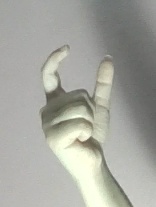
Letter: nun